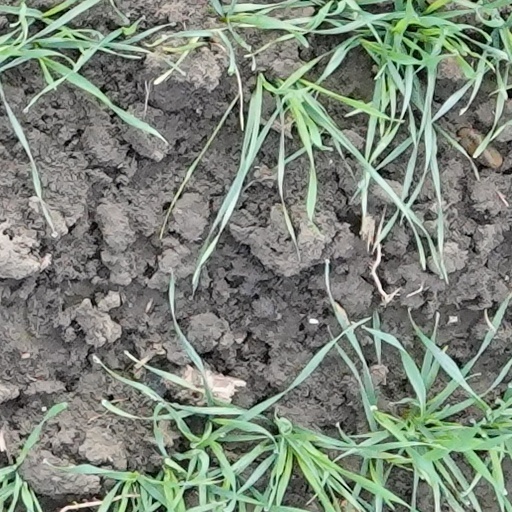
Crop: wheat